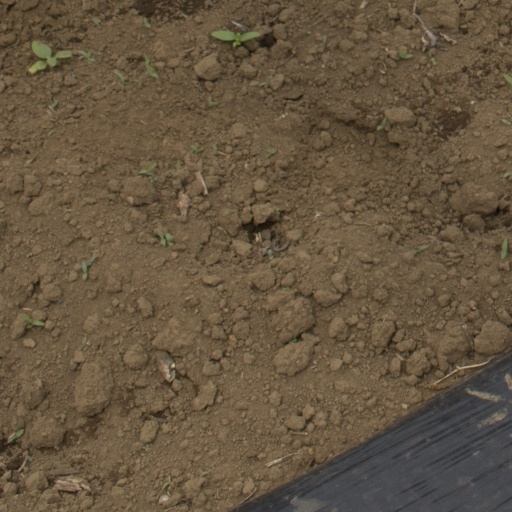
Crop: Jerusalem artichoke